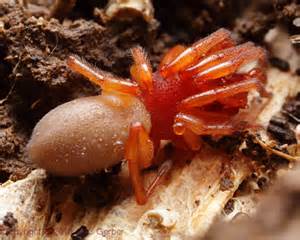
Label: spider